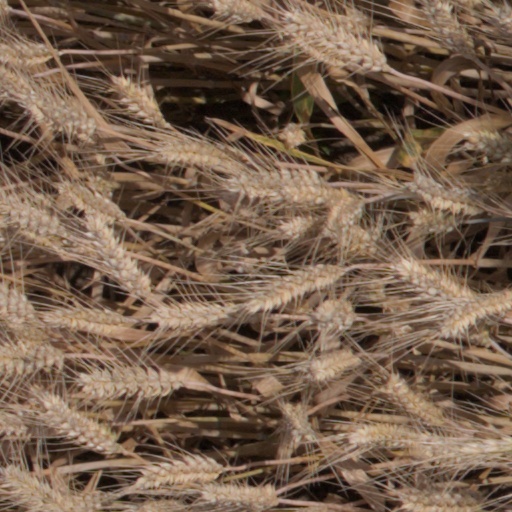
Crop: wheat